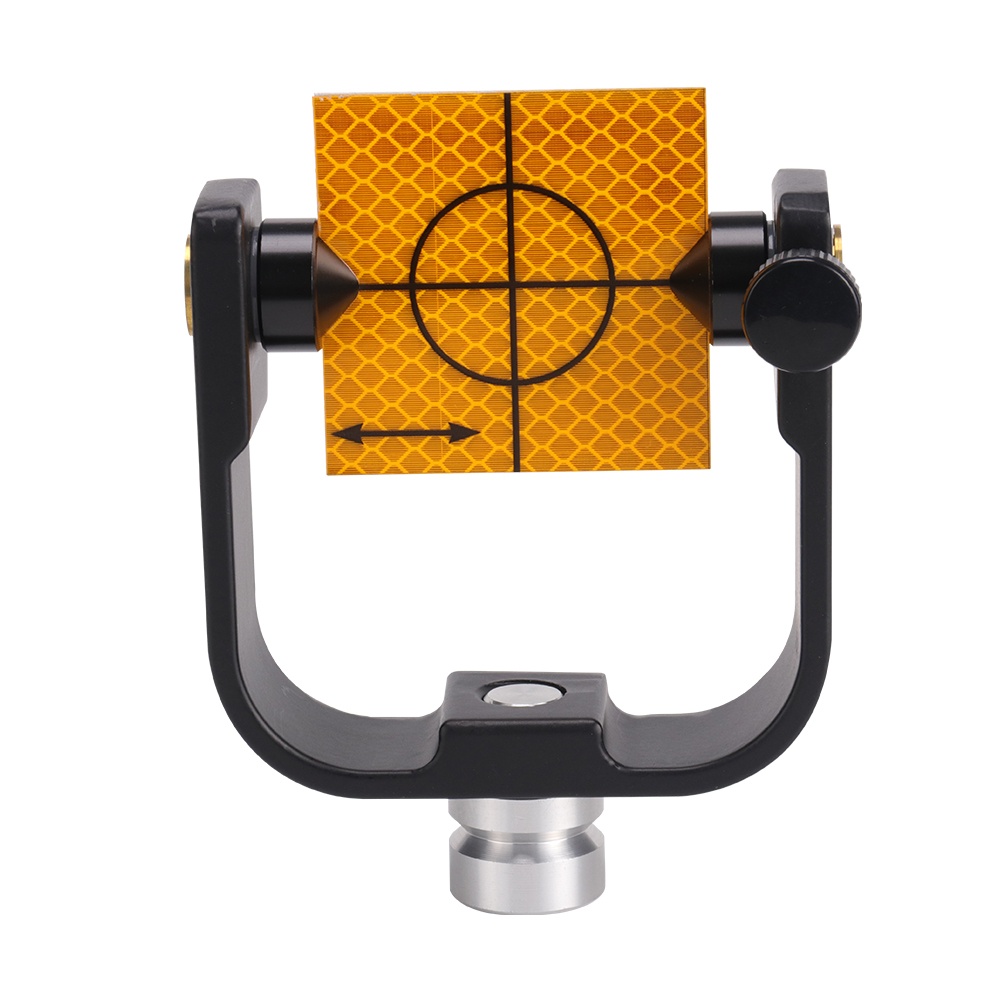
RT104 Reflective Target with Quick Release System-Die-Cast Almunum Mainbody
The RT104 Reflective Target with Quick Release System is designed for ease of use and durability in surveying applications. It features a reflective adhesive sheet with a diameter of 60mm, made from high-quality 3M material for excellent visibility and accuracy. The main board is constructed from high-strength nylon, ensuring robust performance in various conditions. The target is equipped with a quick-release system for fast and secure attachment and detachment. Reflective Adhesive Sheet Diameter 60mm Material 3M Reflective Sheet, High-Strength Nylon Main Board Attachment System Quick Release System for fast and secure attachment and detachment Construction Durable and long-lasting Usage Ideal for precision surveying applications
Brand: Mutoop
Category: Business & Industrial > Construction > Surveying